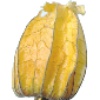
Label: physalis_with_husk